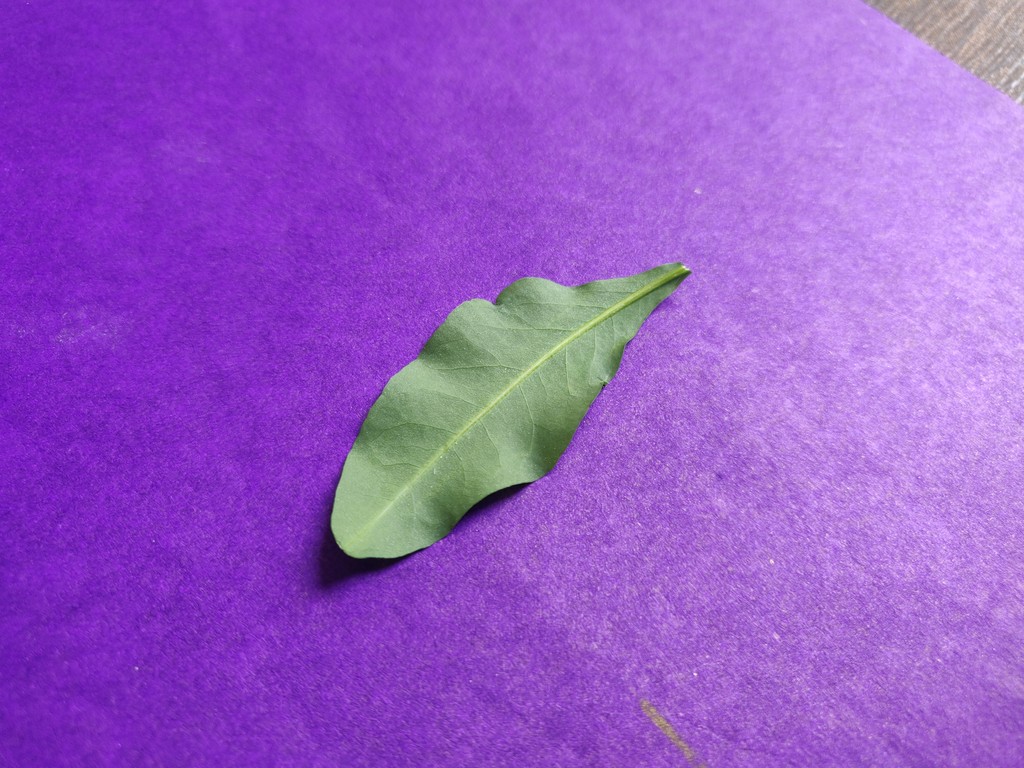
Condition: Healthy
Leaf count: single
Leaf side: back